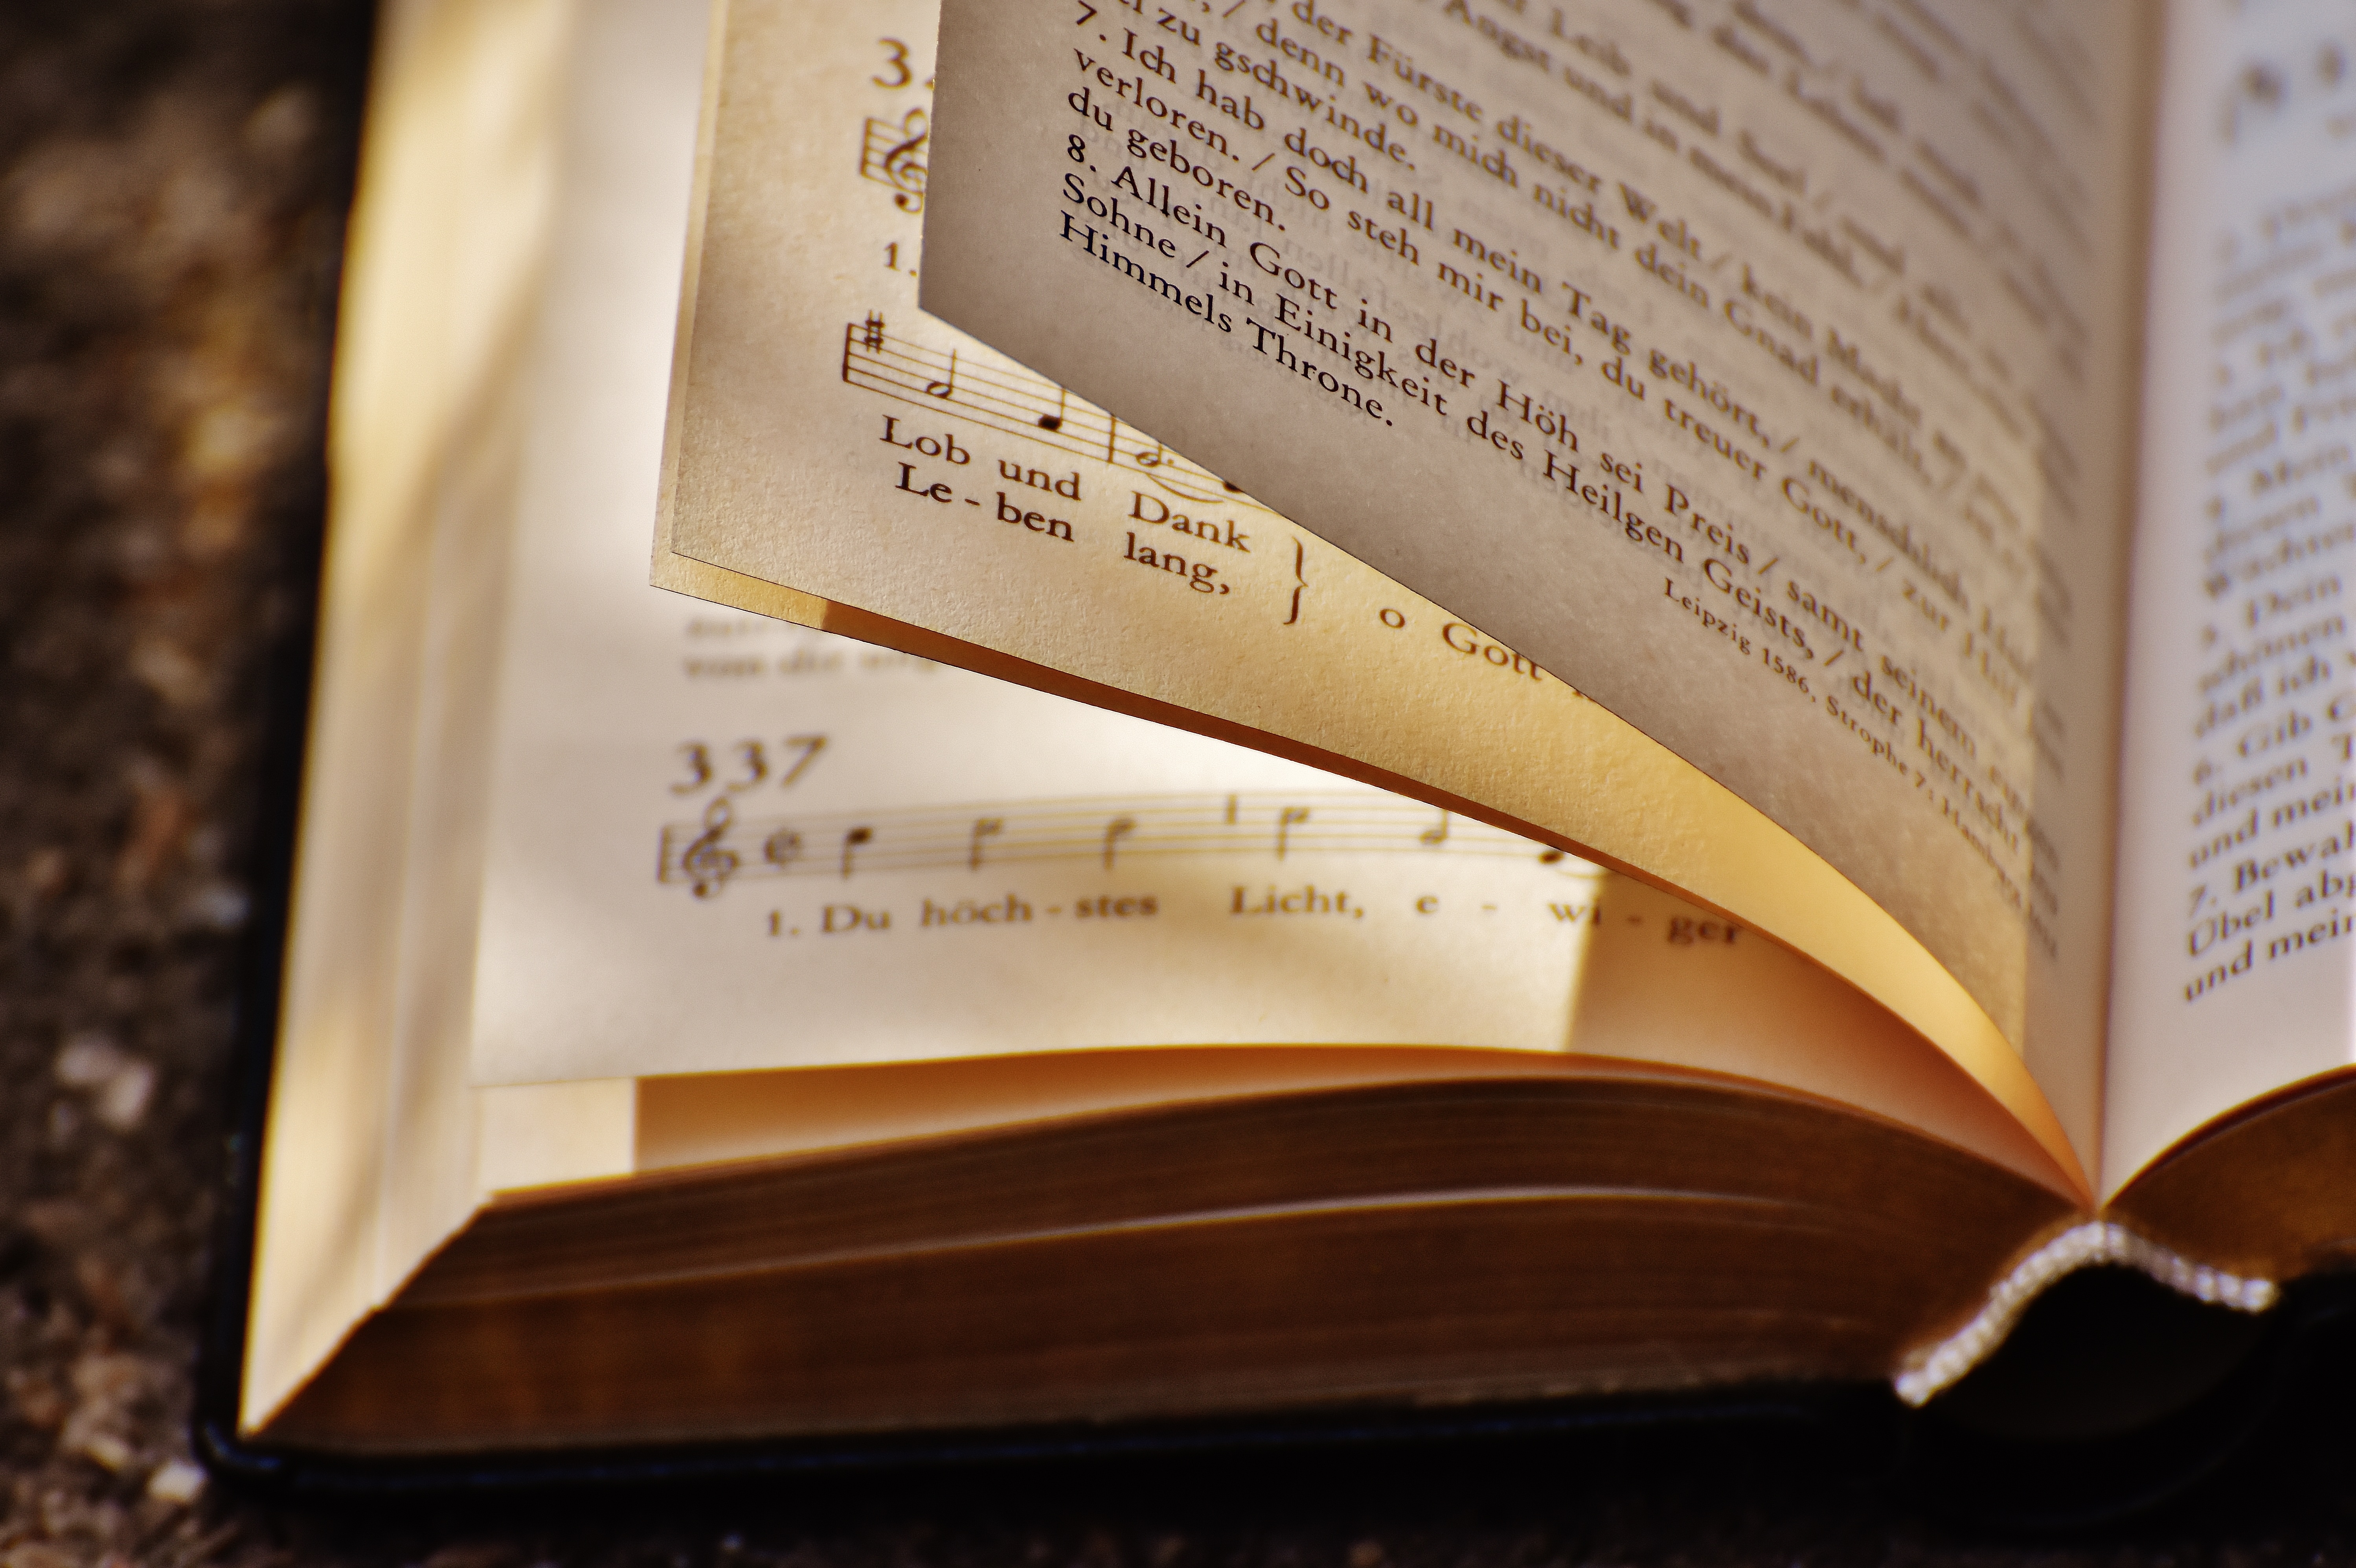
writing, book, read, open, old, church, paper, page, brand, hymnal, font, literature, text, document, bound, cover, pressure, browse, pitched, book pages, scrolled, scroll to